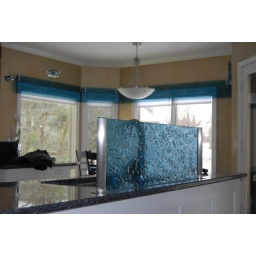
Cast, textured, blue glass feature installed in a local residence